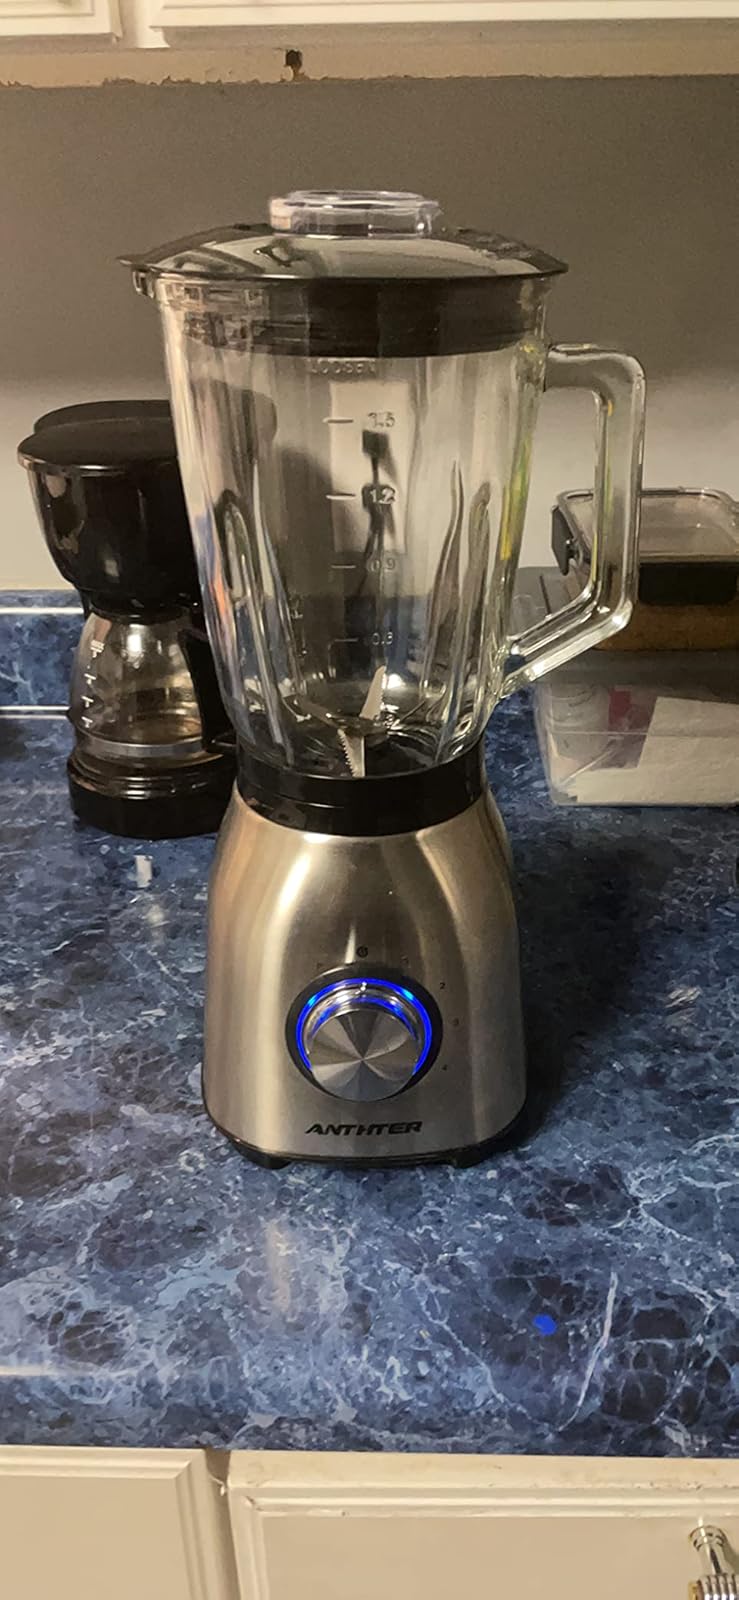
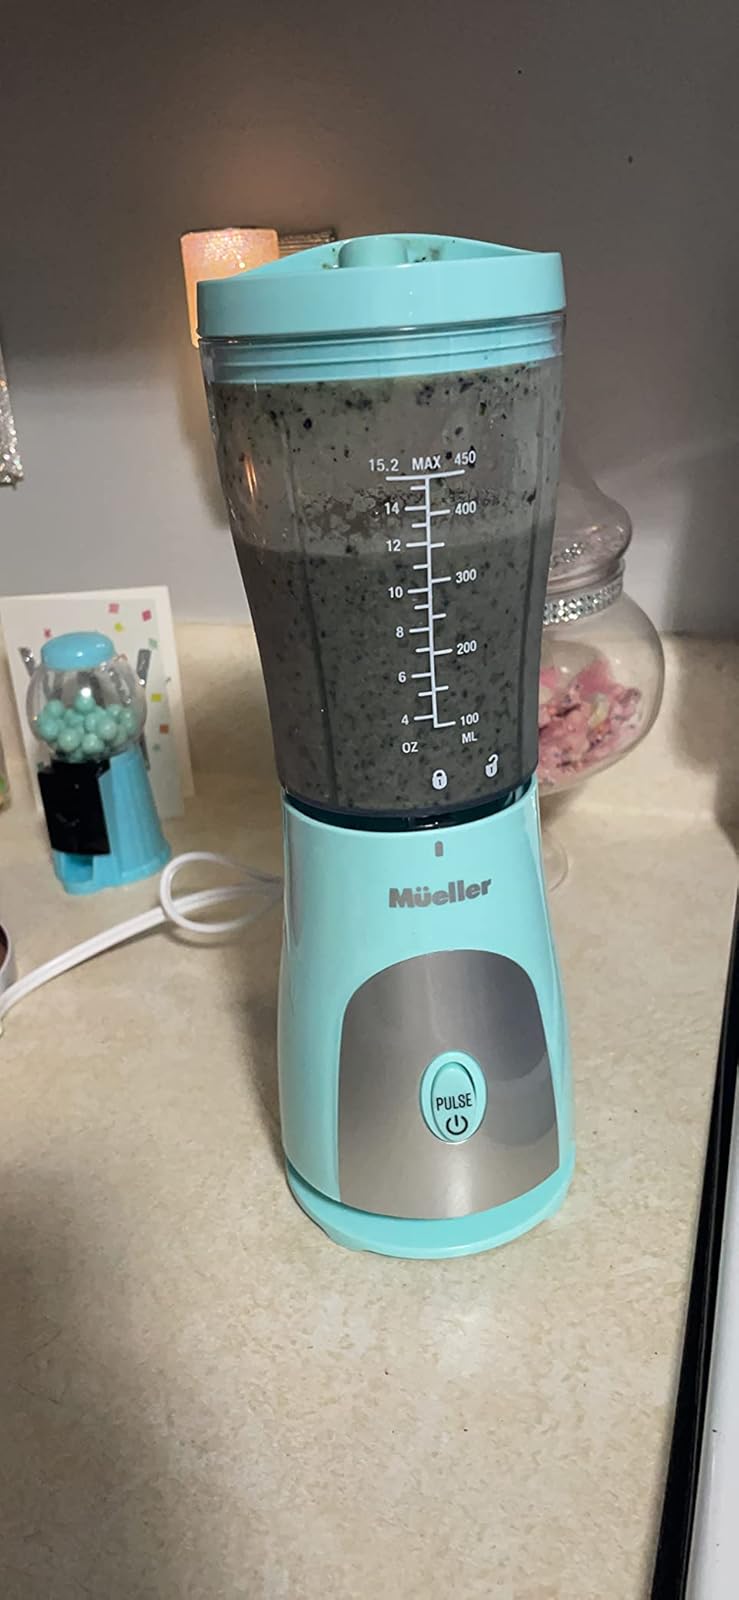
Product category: items_blender
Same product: no